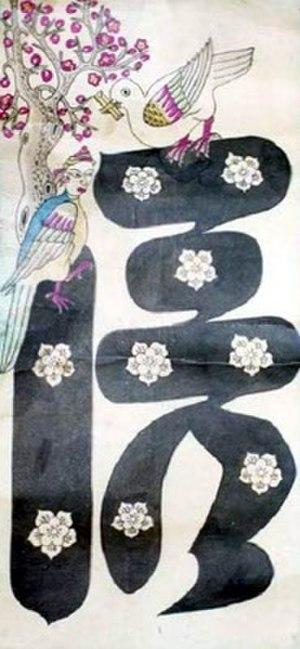
Munjado, ou munja-do, désigne le type de paravent qui décorait la chambre du maître de maison, orné des motifs de grands caractères chinois calligraphiés. Le terme désigne aussi ces grands motifs décoratifs composés de caractères calligraphiés sur papier.